Michael Turner (American football)

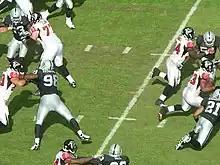
Turner (right) during a game against the Oakland Raiders.

On March 2, 2008, the Atlanta Falcons signed Turner to a six-year, $34.5 million contract with $15 million guaranteed. He was represented by agent James "Bus" Cook.